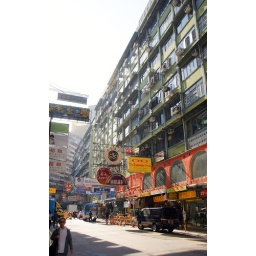
Another street in Kowloon, Hong Kong. (2008) Plenty of signs and air-conditioners.